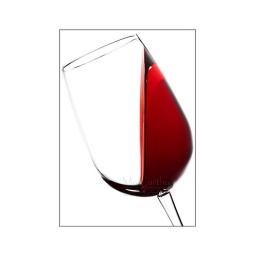
Wine glass with red wine over plain white backdrop